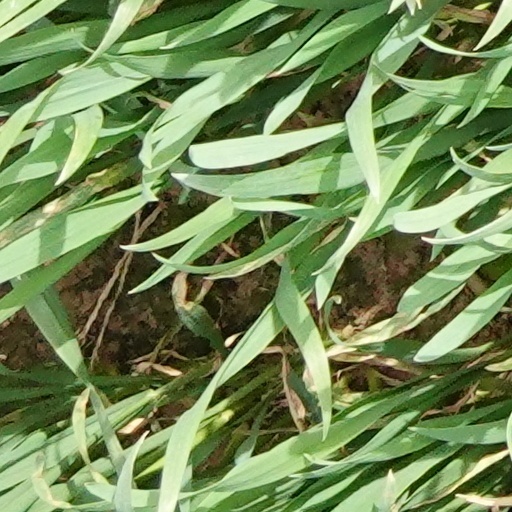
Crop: wheat